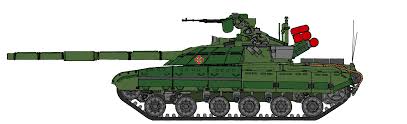
Label: Tank